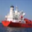
Label: ship